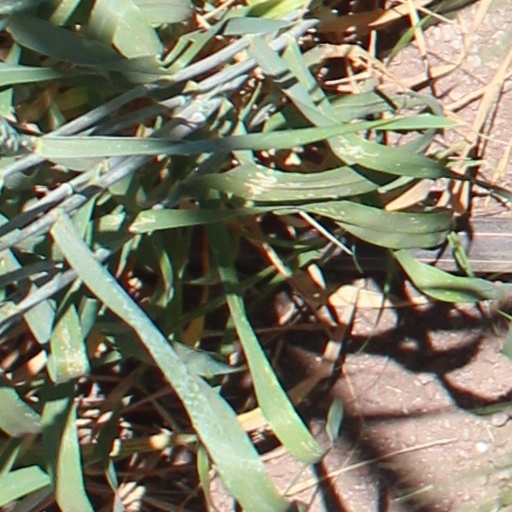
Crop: wheat